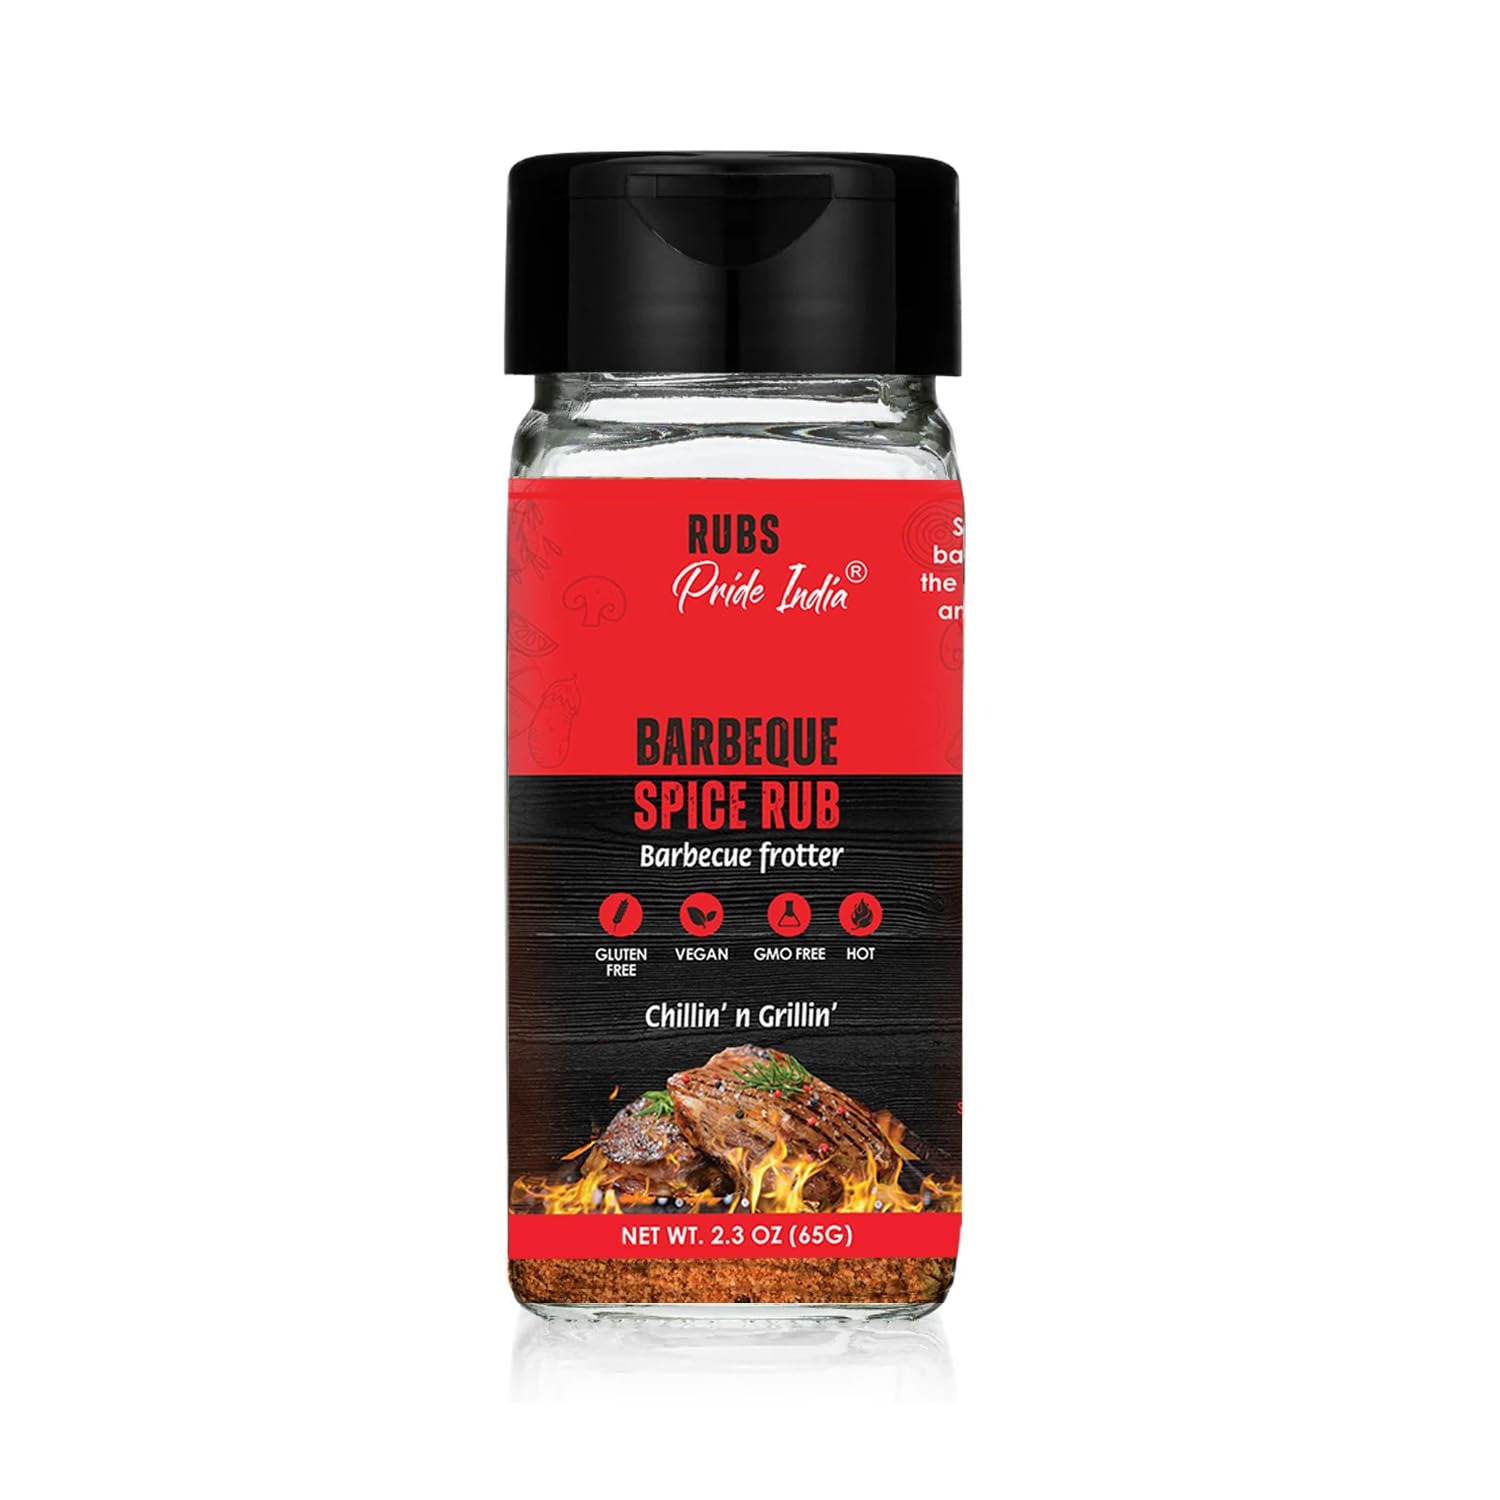
Item Name: PACK of 6 - BBQ Rub 2.3 oz (65 gm) w/Convenient Dual Sifter Cap Sweet Smoky Spicy taste Used for Grilling Barbecuing Roasting Marinating Seasoning for Stir Fry Chicken Ribs Steak by Pride of India
Bullet Point 1: SIZZLING HOT: Unlock the soul of authentic barbecue flavor with our BBQ Rub. Crafted with precision, its the secret ingredient that transforms your grill into a culinary masterpiece. Immerse your senses in a smoky symphony of spices, delivering that mouthwatering, finger-licking goodness you crave.
Bullet Point 2: FRESH SPICES IN CONCERT: Our BBQ seasoning is a vibrant medley of culinary excellence. The gentle embrace of pink salt sets the stage, while yellow mustard and red chili powder ignite the palate with fiery passion. Yellow Mustard Powder, red chili powder, black peppercorn TBC, Ajwain Powder, and bay leaf powder lend depth and complexity, while ginger powder, brown sugar, and cinnamon powder offer a harmonious, aromatic crescendo.
Bullet Point 3: COMPLEMENTS MEAT & VEGGIES: Our BBQ Rub is the ultimate culinary chameleon, expertly designed to complement both succulent meats and vibrant veggies. It's a flavor enhancer that dances seamlessly with every ingredient it meets, creating a symphony of taste on your plate. With each bite, you'll experience a harmonious balance that elevates your grilling game to new heights. From hearty steaks to garden-fresh produce, this rub makes every dish a delectable masterpiece.
Bullet Point 4: FREE FROM BADDIES: Savor the goodness of our BBQ Rub, where only pure, wholesome ingredients are invited to the party – it's free from all the "baddies." No artificial additives, preservatives, or mysterious chemicals here. They are GMO-Free, Non-Bioengineered, and Allergen Free ensuring you only freshness and quality in every bite.
Bullet Point 5: GREAT FOR ALL OCCASIONS: No matter the occasion, our BBQ Rub is the ultimate flavor catalyst for all your culinary adventures. Whether you're hosting a lively backyard bash, tailgating with friends, or enjoying a quiet family dinner, this rub is your go-to for taste perfection. It turns ordinary moments into extraordinary feasts, creating memories that sizzle with deliciousness. Elevate every occasion with a sprinkle of our BBQ magic.
Product Description: Bring perfection and consistent flavors to your barbeques and grills with BBQ Rub by Pride of India. Elevate your grilling game with our exceptional BBQ Rub, a symphony of flavors that will transport your taste buds to barbecue heaven. Crafted with the utmost care, this blend of premium spices and secret ingredients combines to create a harmonious explosion of smoky, savory, and sweet notes. It's your ticket to achieving that coveted authentic barbecue flavor right in your own backyard. Our BBQ Rub is a versatile superstar, effortlessly enhancing the taste of all your creations, from succulent cuts of meat to a medley of garden-fresh vegetables. Whether you're slow-smoking a brisket to perfection or whipping up a quick weeknight dinner on the grill, this rub guarantees a mouthwatering result every time. Perfect for both seasoned grillmasters and backyard enthusiasts, our BBQ Rub is your secret weapon to turning any meal into a culinary masterpiece. So, fire up the grill, sprinkle on the magic, and get ready to impress your guests with unforgettable barbecue experiences.
Value: 13.8
Unit: Ounce

Price: 27.99